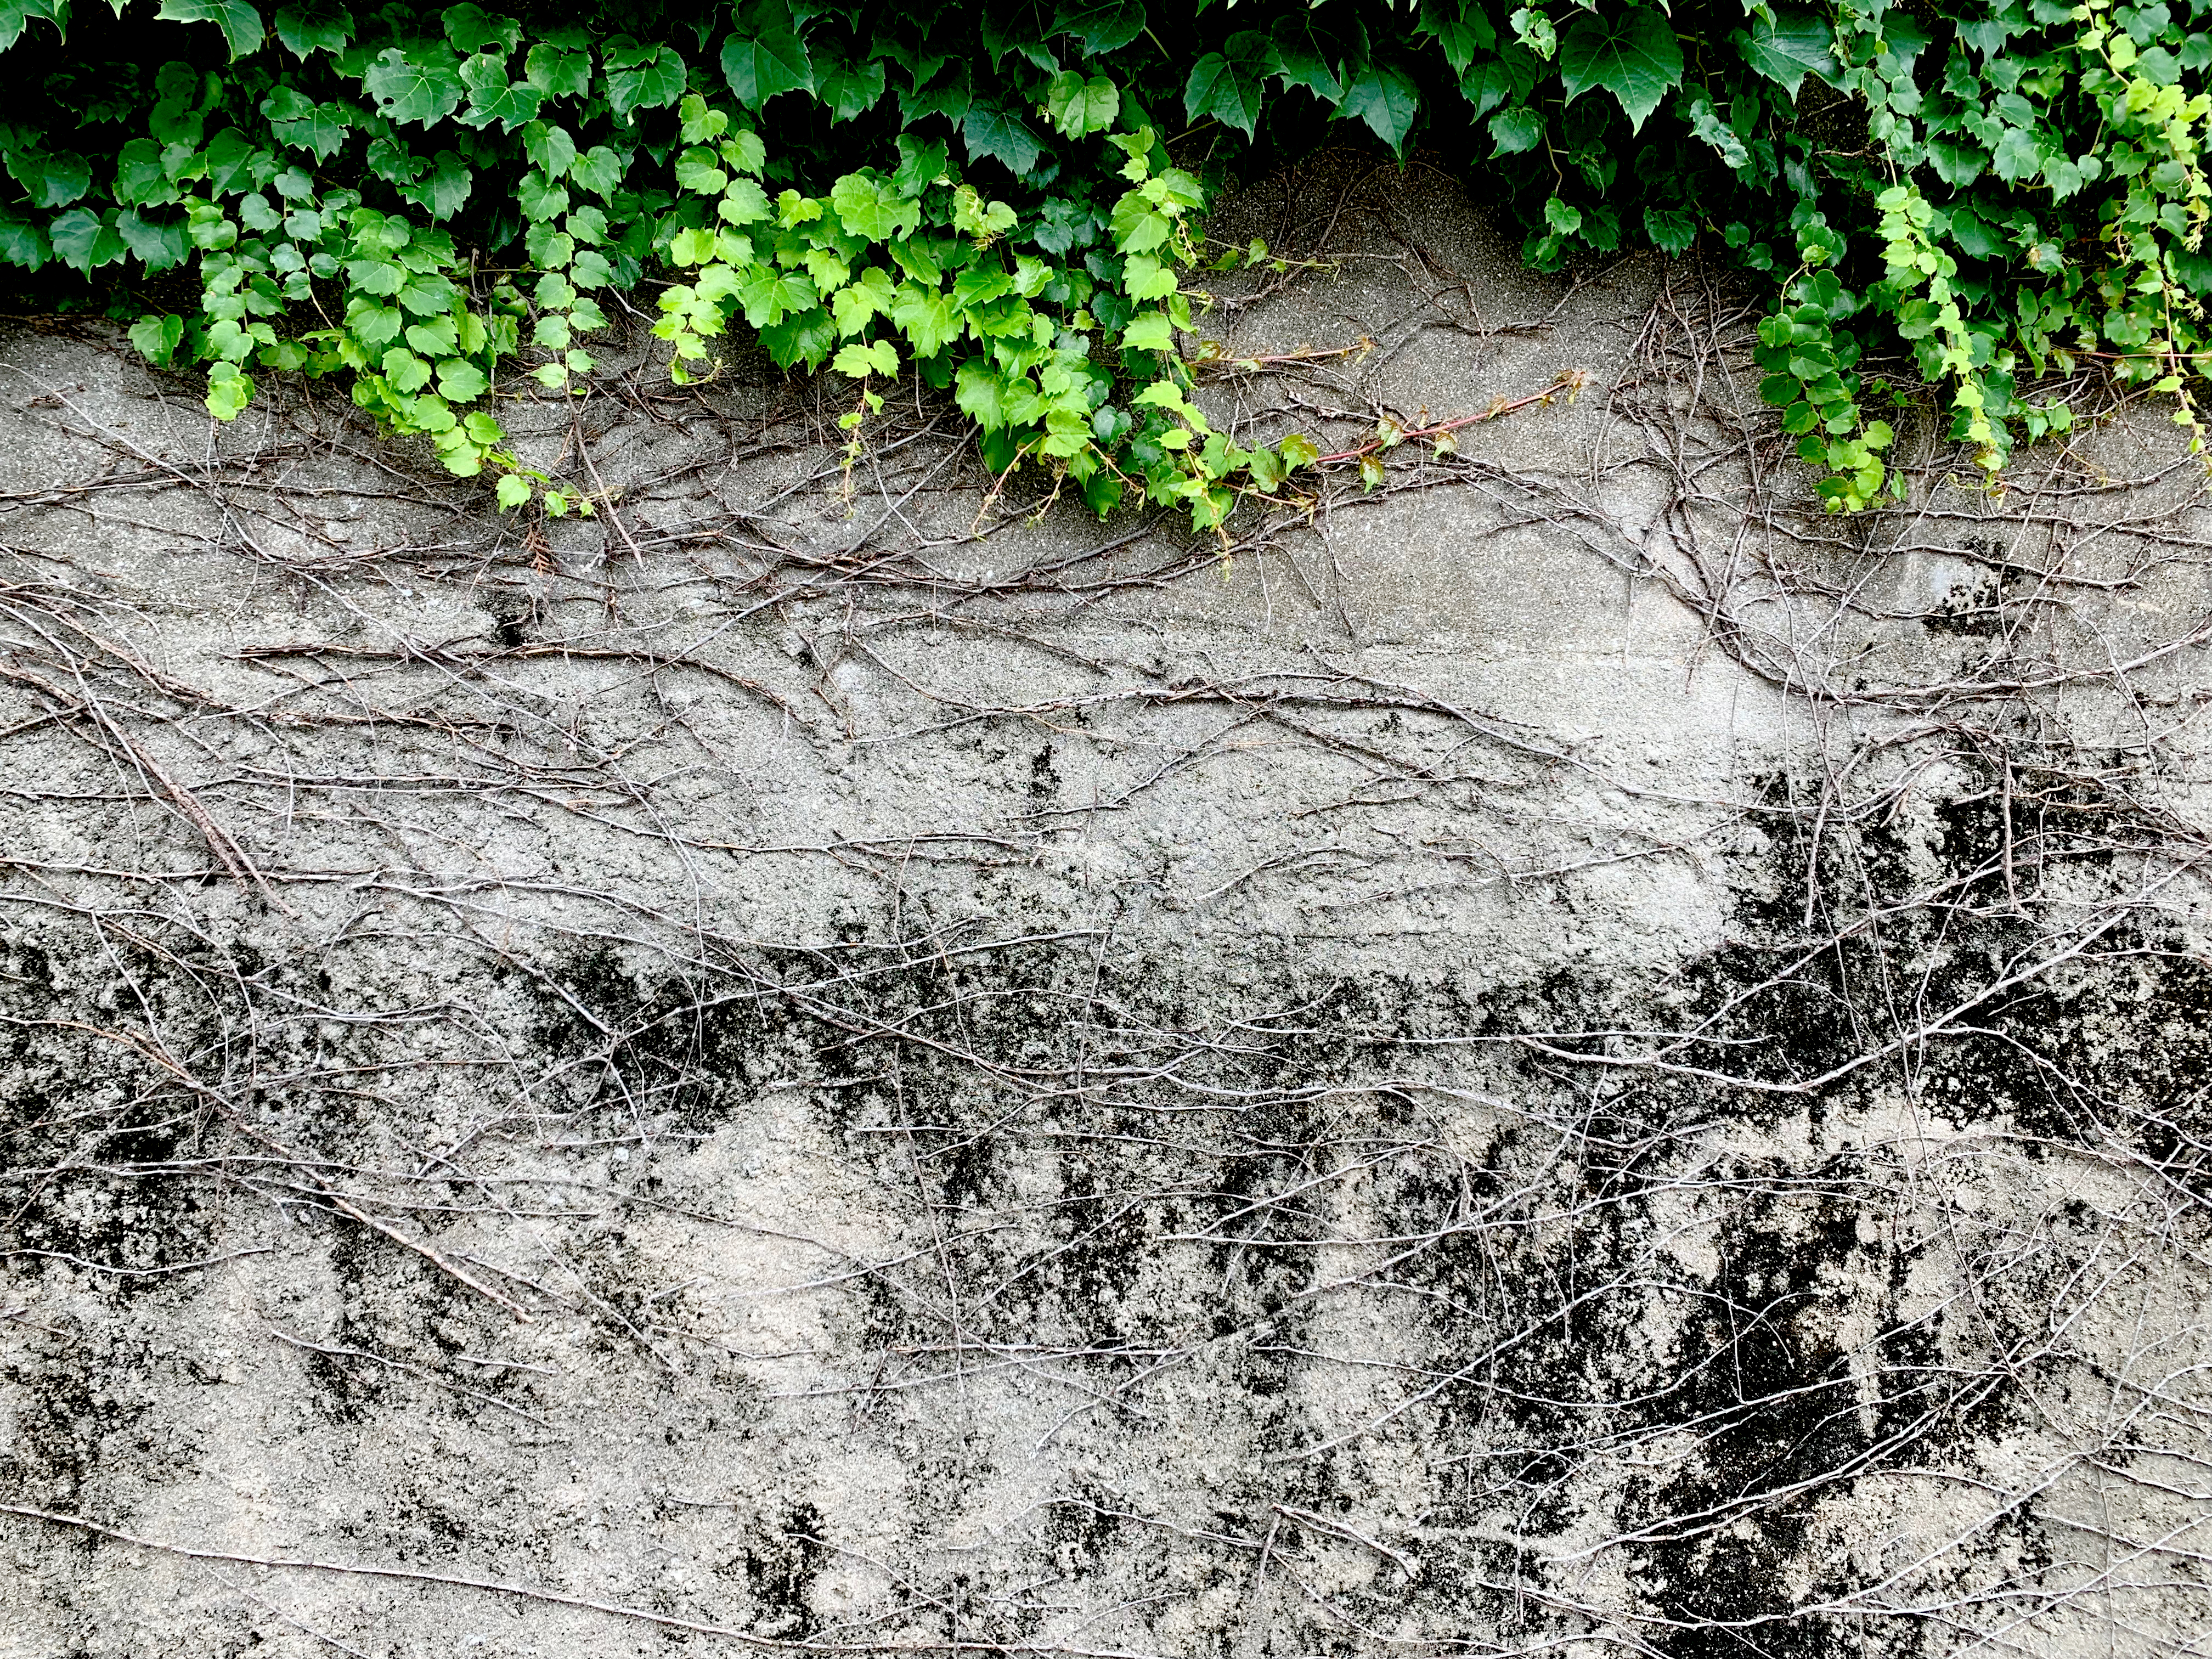
ivy, wall, green, vegetation, leaf, grass, tree, plant, water, branch, moss, non vascular land plant, vine, groundcover, soil, brick, concrete, pattern, stone wall, cement, rock, flower, ivy family